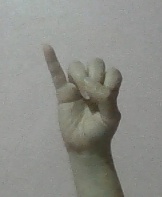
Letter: meem